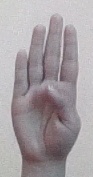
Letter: kaaf